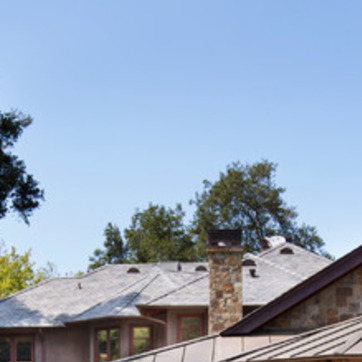
Material: sky